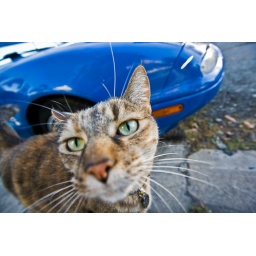
I was just sitting there shooting and this friendly cat came over and got all up in my business!